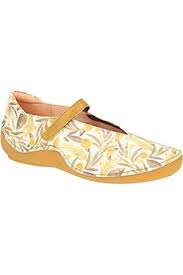
Label: Ballet Flat